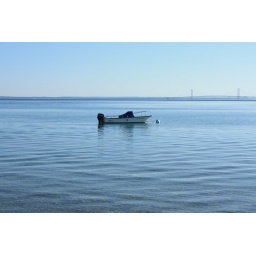
This boat was anchored in the waters of lake huron to the west of Mackinac Island. You can see the Mackinac bridge in the background.